Monte Cianea

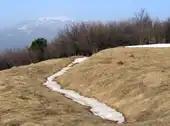
Likely old trenches remains on the Monte Cianea slopes

The area around Monte Cianea was involved in Napoleon's Italian campaign; in 1795 the Piedmontese army built there a stronghold. The area saw then violent fights because of its strategic relevance, given access to Tanaro valley and thus to the Po plain.